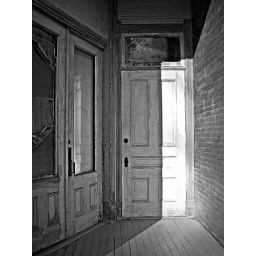
this door this day in black and white